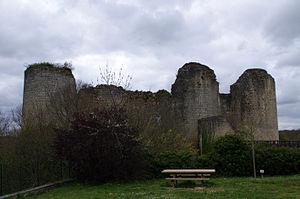
Château de Gençay (Vienne, France)
Gençay est une commune du Centre-Ouest de la France, située dans le département de la Vienne en région Nouvelle-Aquitaine.
Le château de Gençay, dit de Du Guesclin se situe dans la ville de Gençay, dans le département de la Vienne en région Nouvelle-Aquitaine.
Cet article recense les monuments historiques de France classés en 1840, la première protection de ce type dans le pays.